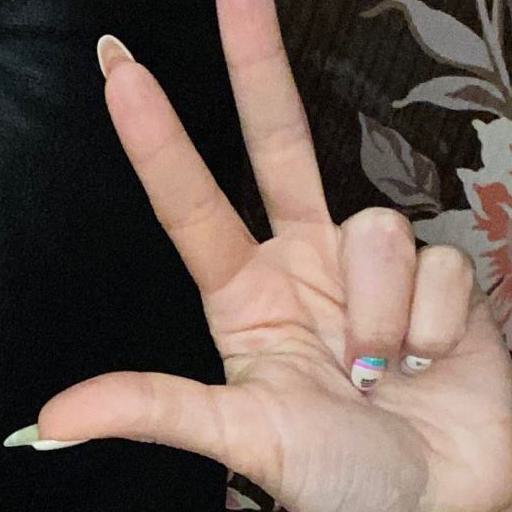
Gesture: three2